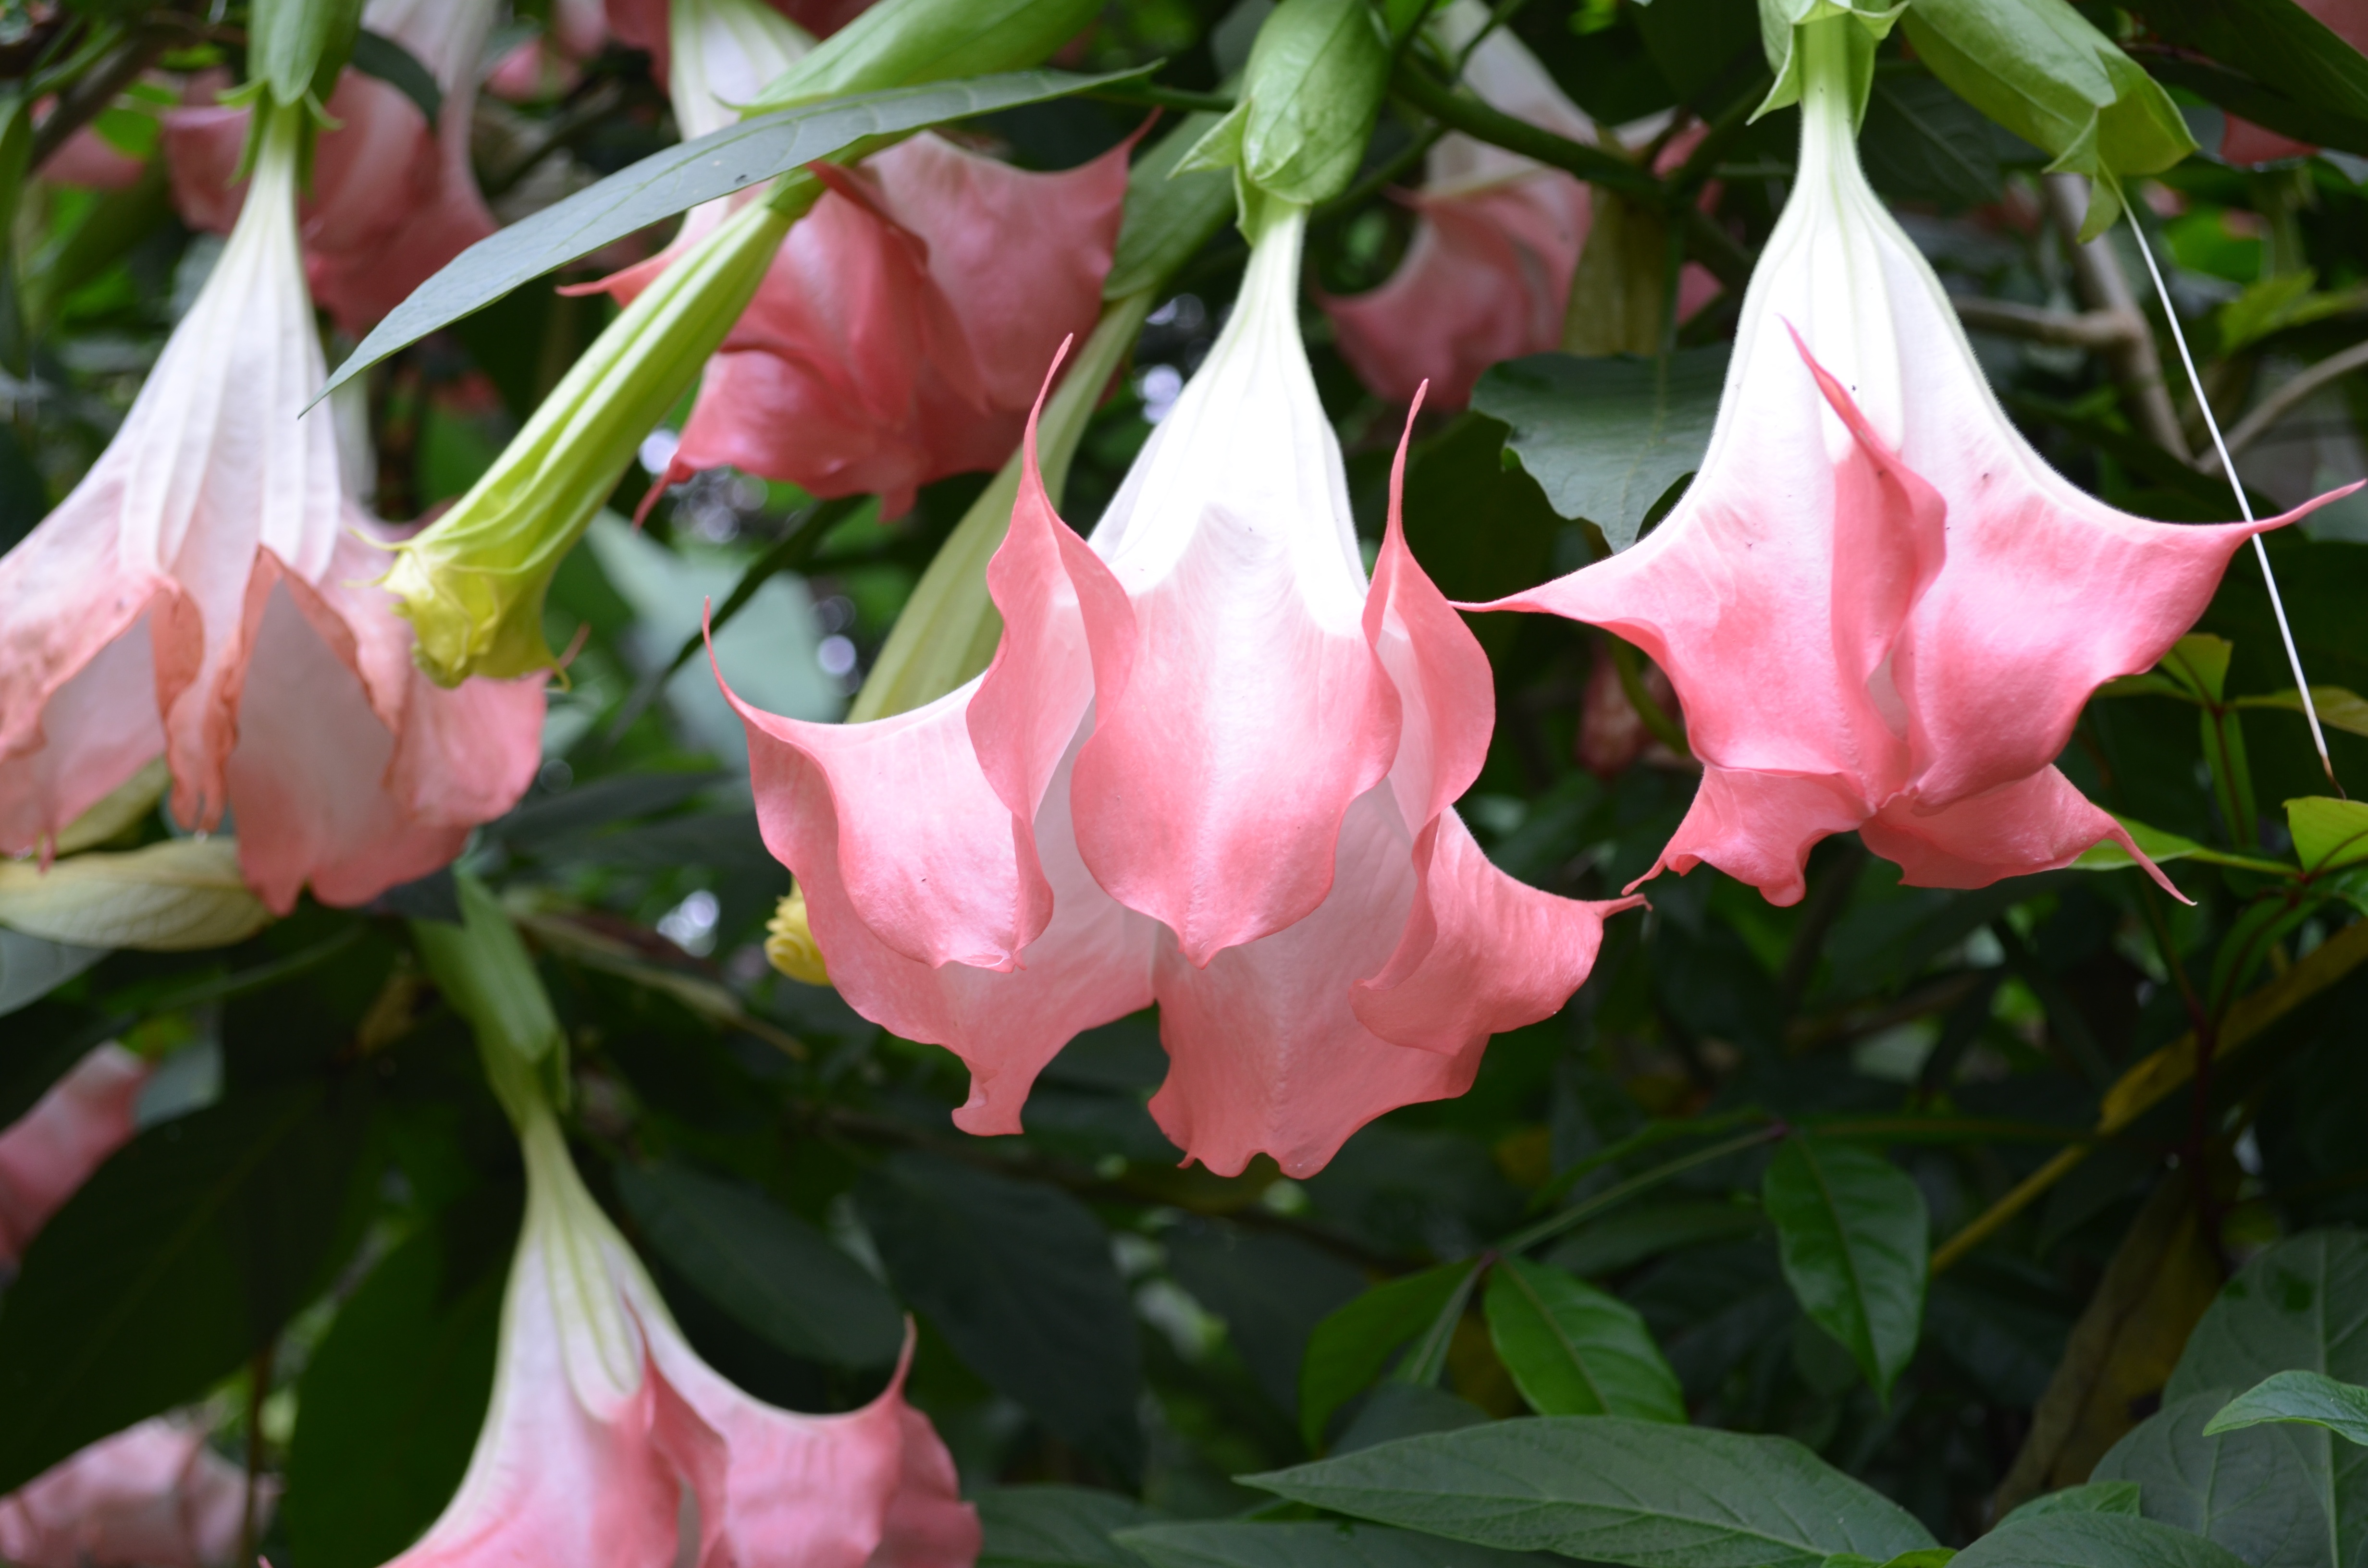
nature, plant, flower, environment, spring, color, natural, fresh, botany, colorful, pink, flora, leaves, shrub, petunia, sri lanka, flowering plant, land plant